Hanne Nabintu Herland

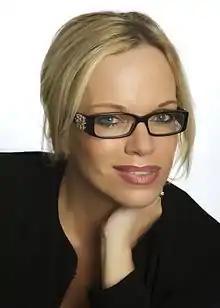
Photo by Paul Bernhard

Hanne Stine Nabintu Herland (born 1966) is a Norwegian author, who hosts a website and Youtube channel both named the Herland Report. She has a master's degree in history of religions from the University of Oslo.